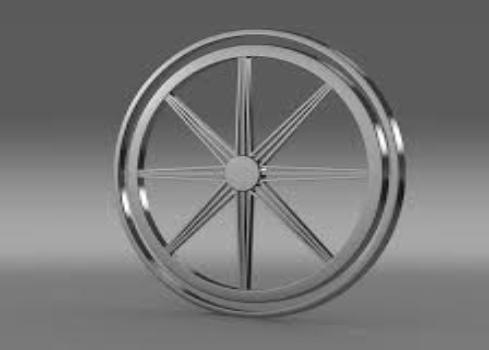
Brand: mitsuoka-2
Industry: Transportation